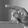
ASL letter: P